History of Kansas

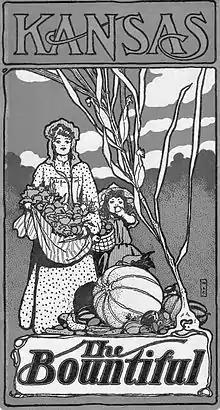
Boosterism: cover of a promotional booklet published in 1907 by the Rock Island railroad

In 1863, the Union Pacific Eastern Division (renamed the Kansas Pacific in 1869) was authorized by the United States Congress's Pacific Railway Act to create the southerly branch of the transcontinental railroad alongside the Union Pacific. Pacific Railway Act also authorized large land grants to the railroad along its mainline. The company began construction on its main line westward from Kansas City in September 1863.